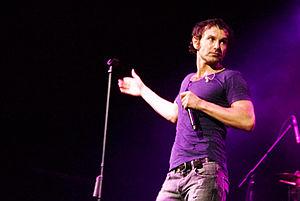
Sviatoslav Ivanovytch Vakartchouk, né le 14 mai 1975 est un chanteur, auteur-compositeur et homme politique ukrainien. Depuis 1994, il est la principale figure d'Okean Elzy, le groupe de rock le plus populaire en Ukraine. Pro-occidental, il est député de 2007 à 2008 et président-fondateur du parti Holos depuis 2019.